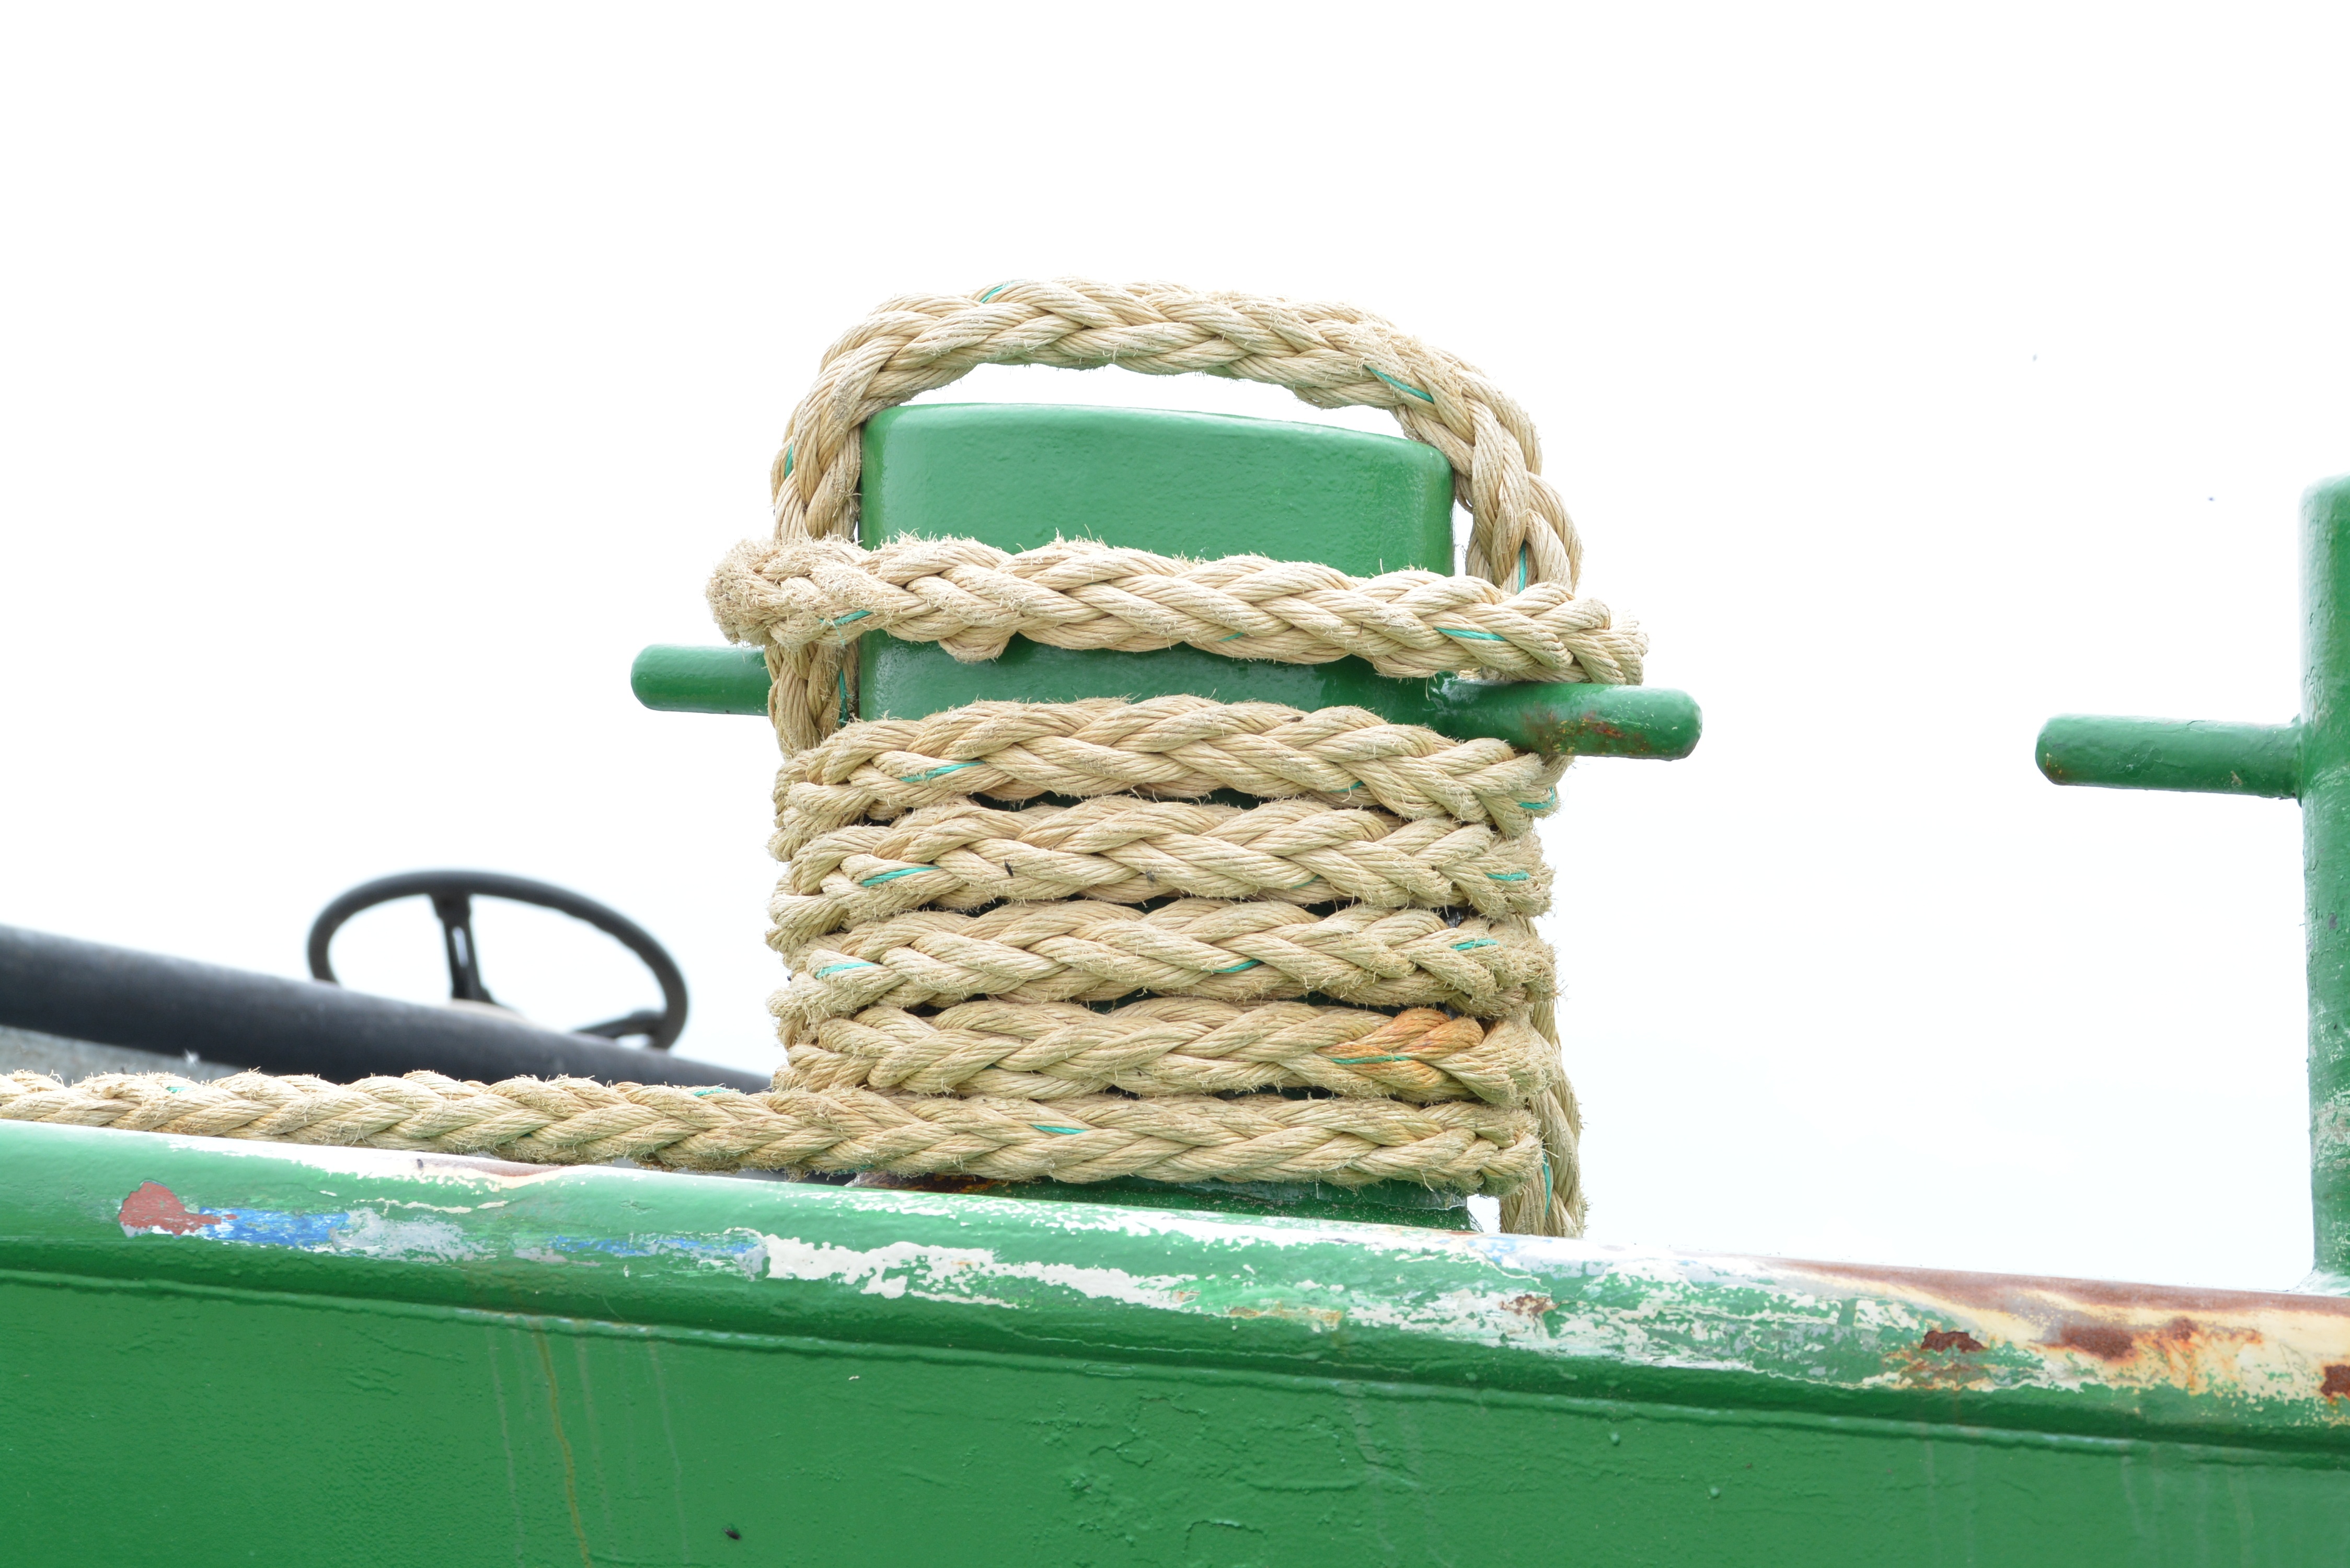
shoe, dew, rope, green, product, footwear, mount, knot, woven, cordage, ship traffic jams, ship accessories, tied down, anchoring